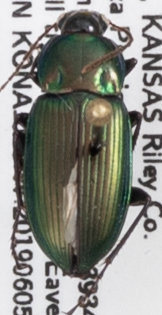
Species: Poecilus chalcites
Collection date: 2019-06-05
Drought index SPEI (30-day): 1.608
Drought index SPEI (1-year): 1.498
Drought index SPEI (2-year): -0.086